Santa Gertrudis Asistencia

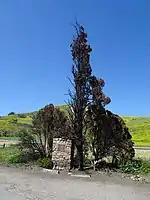
Memorial with trees burned, April 2018

In 1968, a number of the chapel's foundation stones were relocated to create the Santa Gertrudis Asistencia Monument. It is located approximately 500 feet south of the chapel's original location, on the east side of North Ventura Avenue three-tenths of a mile north of the Ventura Avenue Water Purification Plant (5895 N. Ventura Avenue). The monument was designated as Ventura County Historic Landmark No. 11 in December 1970.